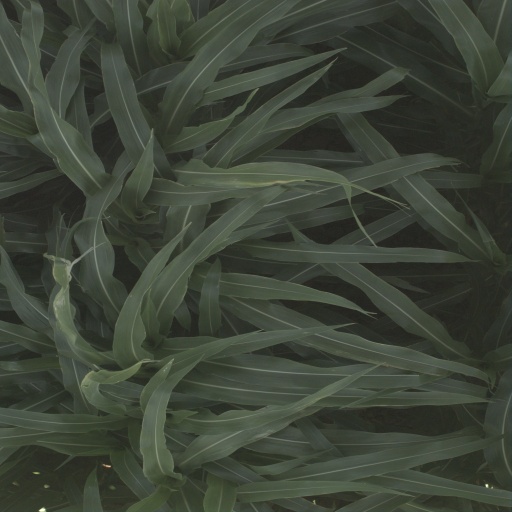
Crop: sorghum